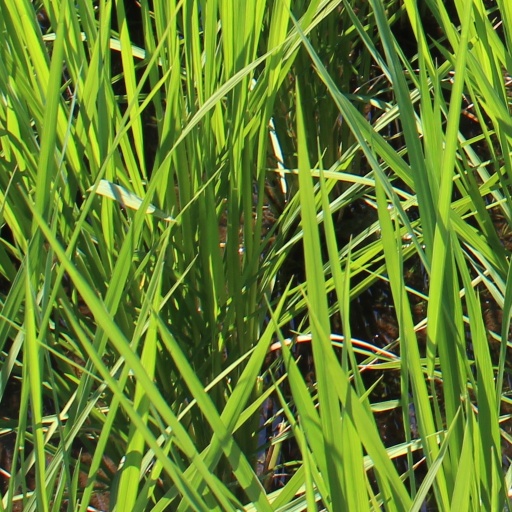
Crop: rice